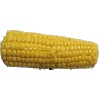
Label: Corn 1